Clark's Elioak Farm

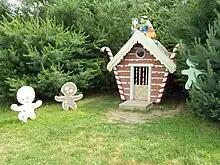
Gingerbread house in the pine tree maze

Several of the more recently restored Enchanted Forest figures were placed in a series of 14 exhibit stations along a serpentine path through a 1-1/4 acre pine tree forest. The Enchanted Forest Pine Tree Maze, a new concept originating with Martha Clark, was not a feature of the original park. This part of the farm, completed in 2009, was intended to be a "cut your own" Christmas tree operation. Many of the trees are now too large for Christmas trees, but grow closely enough together to form maze-like walls along the path.